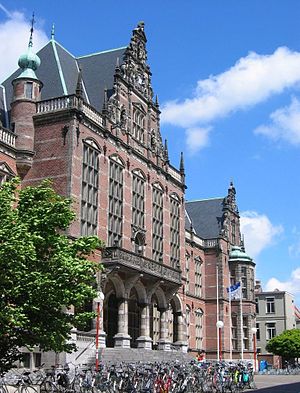
Rijksuniversiteit Groningen
Universitetets hovedbygning.
Rijksuniversiteit Groningen er et universitet beliggende i Groningen, Nederlandene. Universtetet har ca. 5.000 ansatte og 26.500 studerende.